Zdeněk Burian

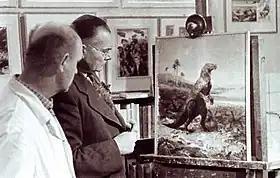

Burian began painting artwork depicting prehistoric life in the 1930s, the first completed painting being a 1935 piece depicting two temnospondyls. He is known to have been inspired to pursue palaeoart by the paintings of the American painter Charles R. Knight, with additional inspiration perhaps also coming in the form of childhood experiences at fossil sites. In the twentieth century, it was common for palaeontological reconstructions to only be produced through the efforts of paired artists and palaeontological advisors and authors. There were several such pairs, although the pairing of Burian and the palaeontologist Josef Augusta remains one of the most famous. Augusta approached Burian about collaborating after Burian illustrated the adventure novel "The Mammoth Hunters" ("Širým světem") by Eduard Štorch in 1937.